Radlett railway station

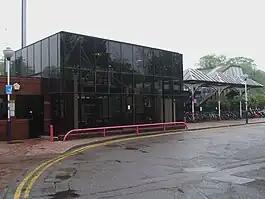

Radlett railway station is on the Midland Main Line in England, serving the village of Radlett, Hertfordshire. It is down the line from London St Pancras and is situated between to the south and to the north. Its three-letter station code is RDT.